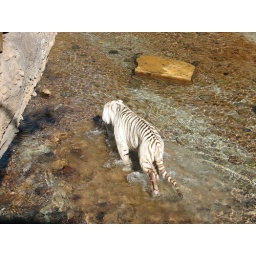
White tiger in the water